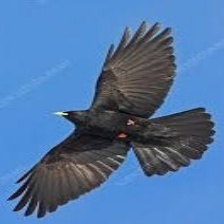
Species: ALPINE CHOUGH
Scientific name: PYRRHOCORAX GRACULUS